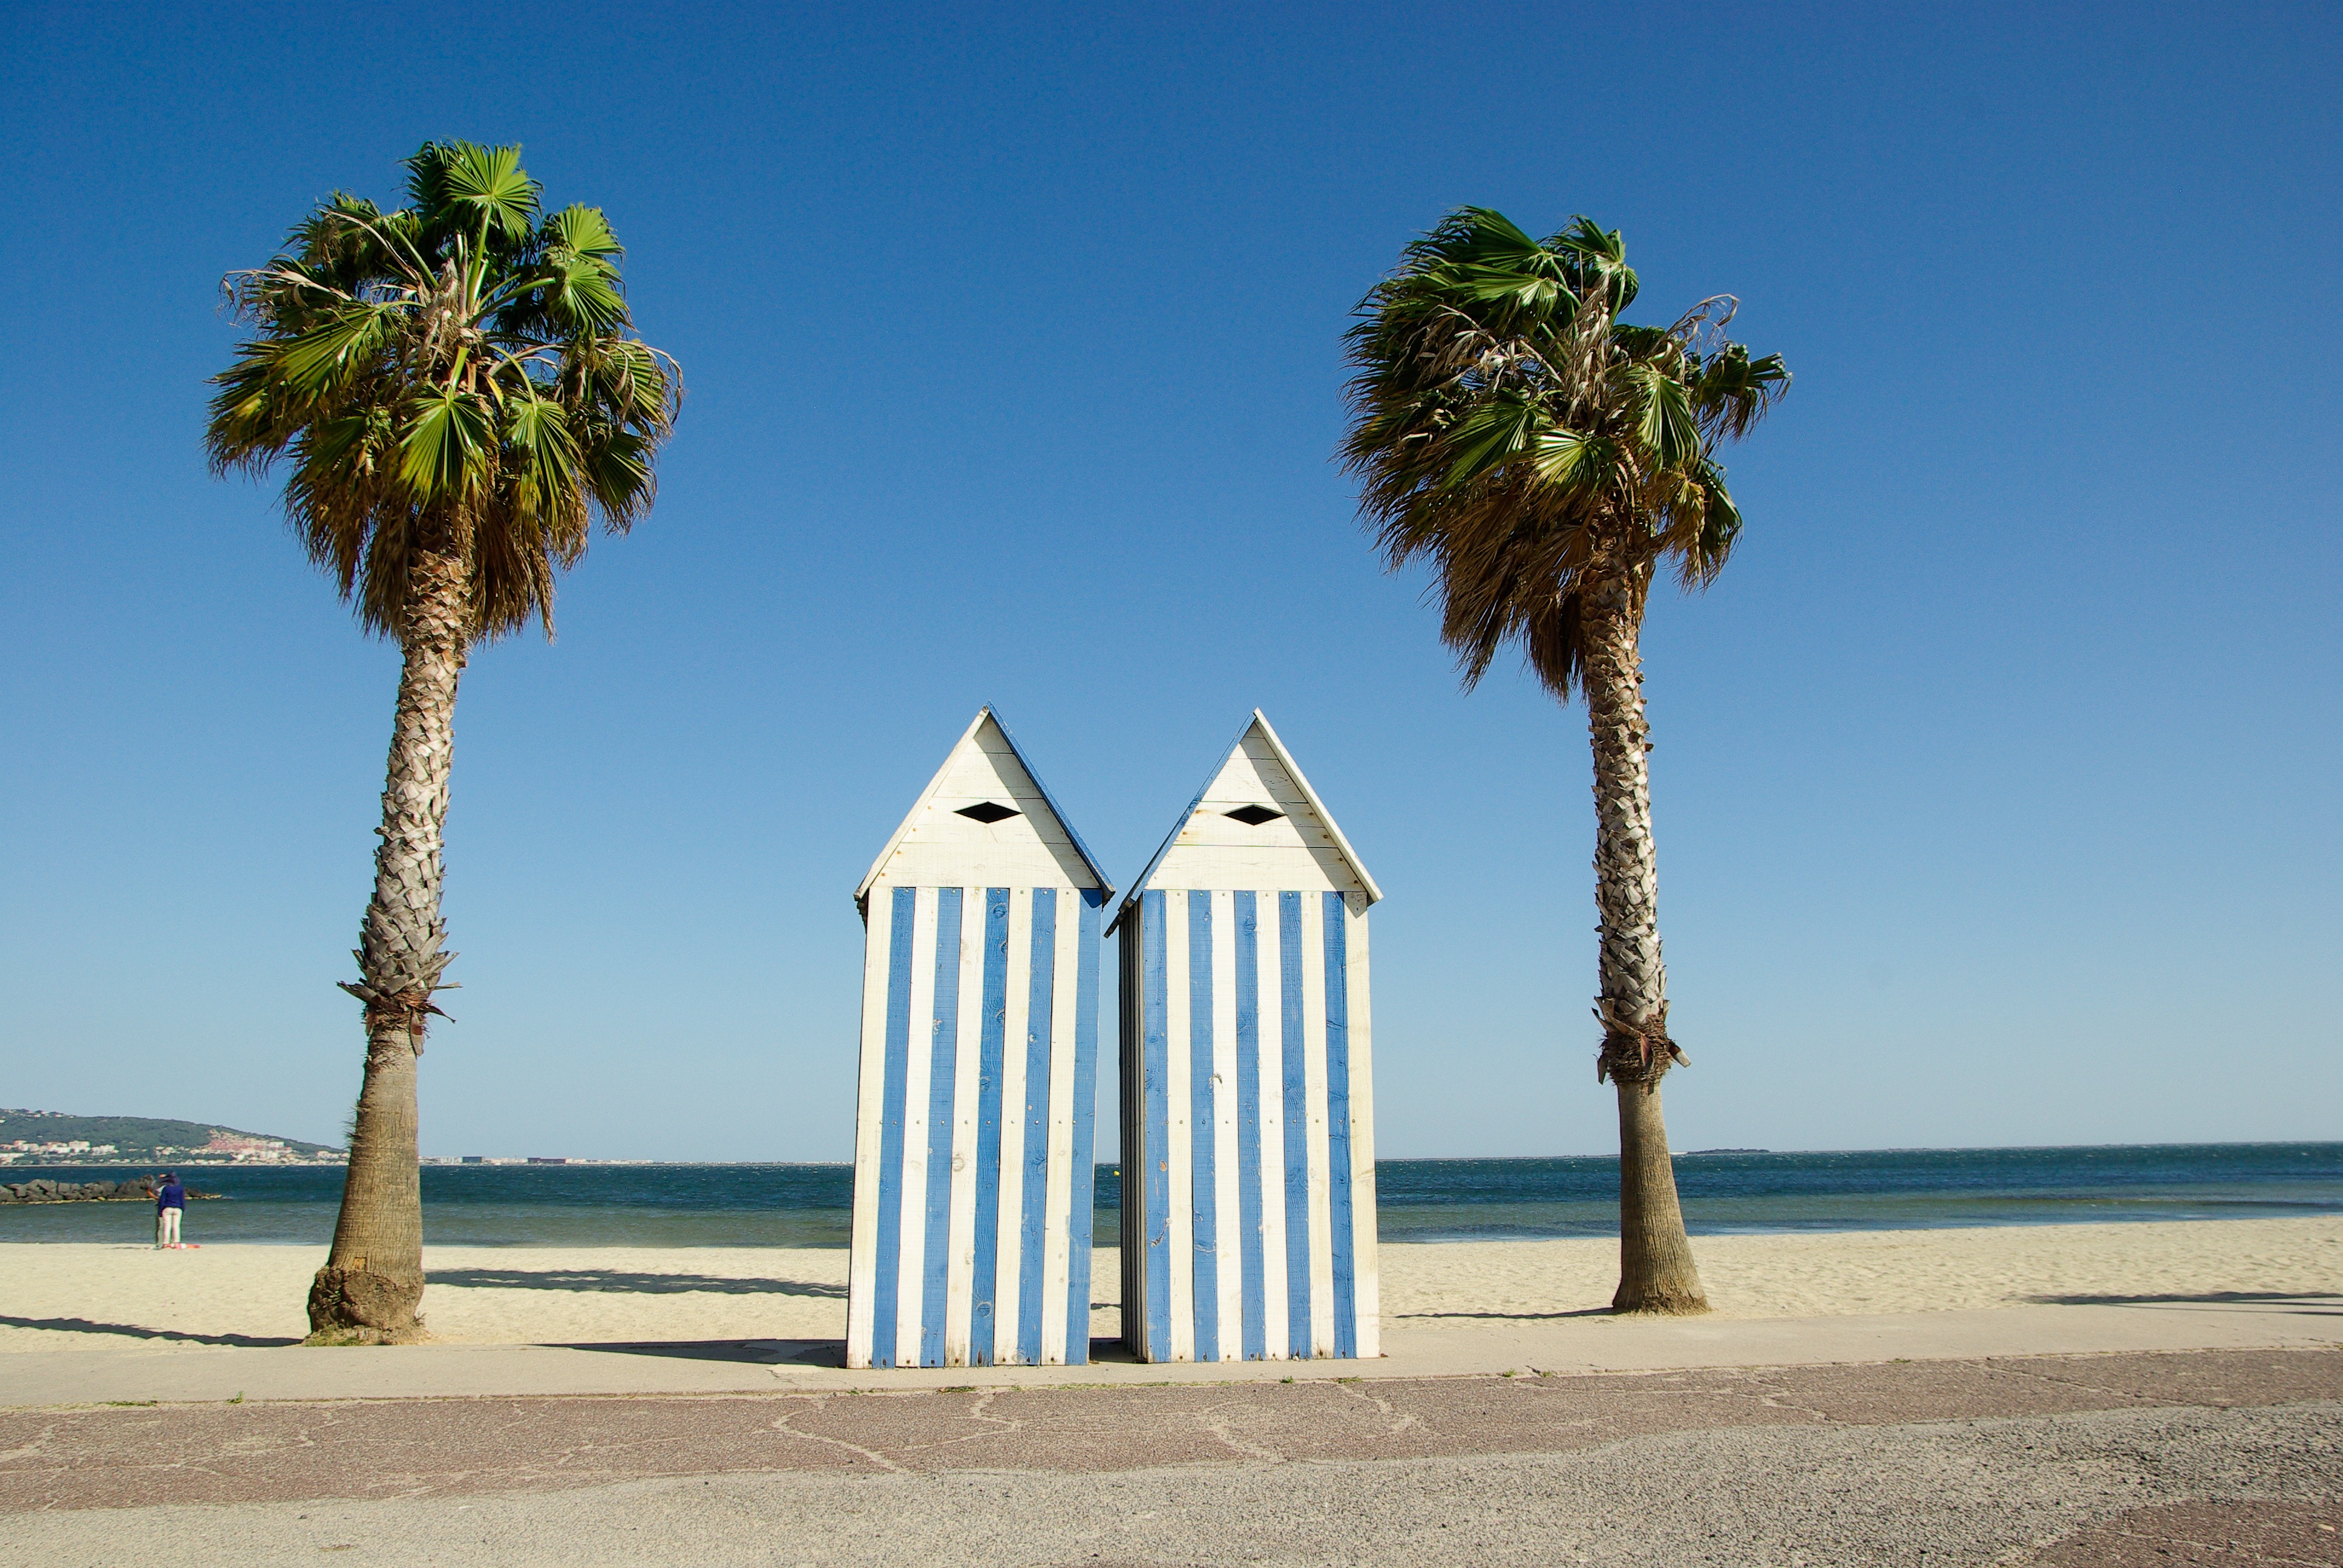
beach, sea, coast, tree, sand, ocean, horizon, wind, vacation, france, mediterranean, bay, island, tourism, body of water, sete, arecales, palm family